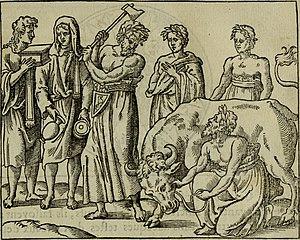
La religion grecque antique désigne un ensemble de rites et de pratiques de l'Antiquité grecque. À partir de l'époque archaïque, les caractères dominants de la religion grecque apparaissent : un polythéisme, des dieux anthropomorphes munis d'attributs, jouissant de pouvoirs pléthoriques, ayant des secteurs d'intervention, des modes d'actions propres, et dotés d'une mythologie avec ses héros. Mais chacune de ces divinités n'existe que par les liens qui l'unissent au système divin global.